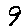
Label: 9